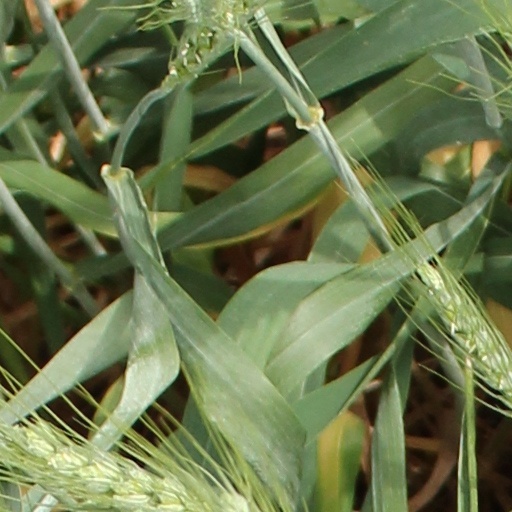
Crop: wheat